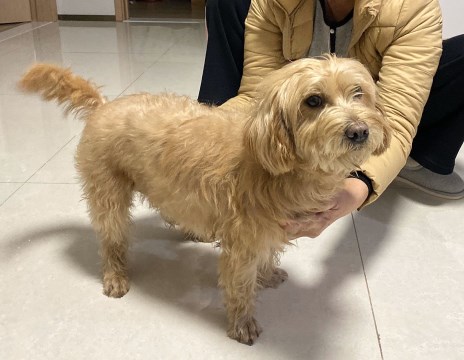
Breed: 2925-n000114-toy_poodle